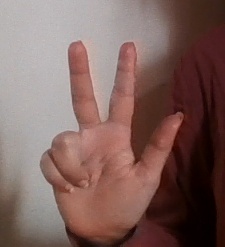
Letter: al